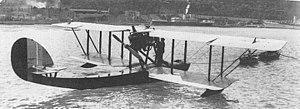
Levy GL40